Andiast

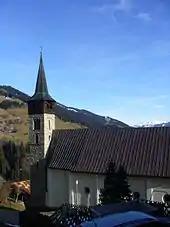
Village church of Andiast

The area around Andiast was already inhabited in the Stone Age, as was confirmed by an archaeological dig in 1962. The first mention of the area is documented in 765 in the will of a Bishop Tello when it was mentioned as "Andeste".